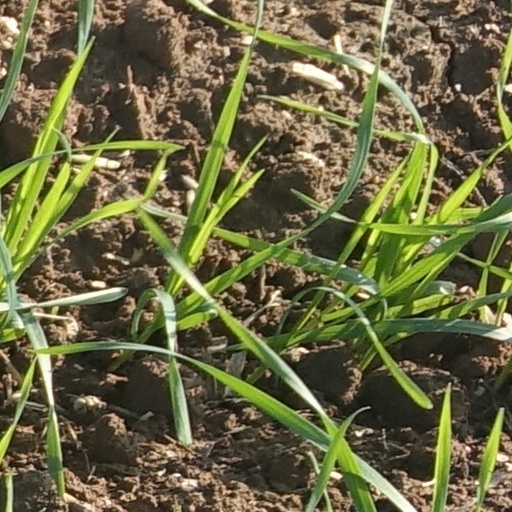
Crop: wheat